Vices & Virtues

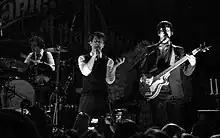
Panic! at the Disco performing on the first show of the "Vices & Virtues" Tour in New York City, February 1, 2011.

The album's title and other early information was announced in "Alternative Press" in its December 2010 issue: it set the album for a March 2011 release, "with the first single tentatively titled 'Mona Lisa' due out in January 2011." The band did a promotional "Vices & Virtues" photoshoot with designer Anthony Franco on the January 8, 2011. On January 18, the band revealed via a post on their website that the record would be released on March 29, 2011, and on January 25, the cover art was revealed. A behind the scenes video of the photoshoot revealed that Dallon Weekes, a touring only member at the time, featured on the album cover, masked and standing in the background behind Smith and Urie. On February 15, 2011, responding to eager public demand, the release date for "Vices & Virtues" was moved up to March 22 by the band.